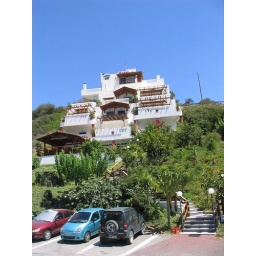
Just off the swimming beach in Agia Galini.